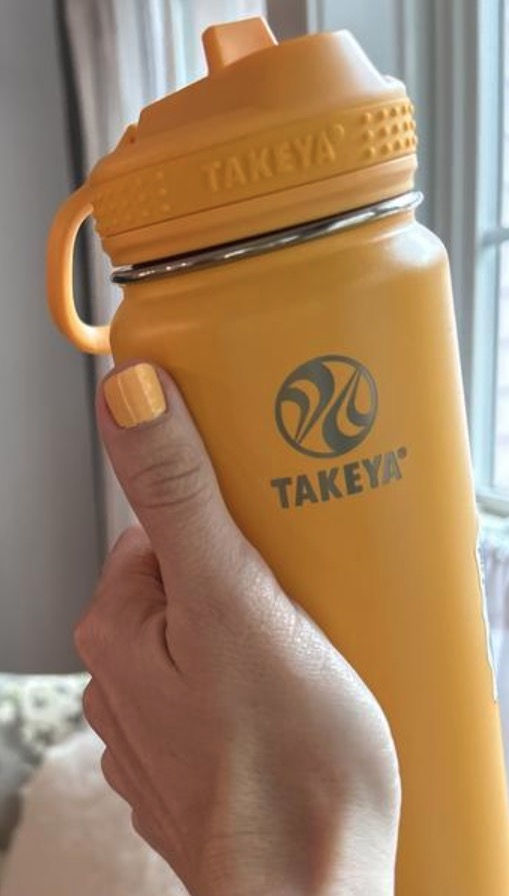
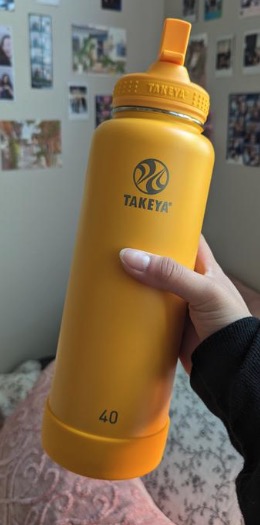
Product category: misc
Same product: yes